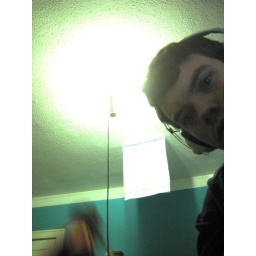
recording orange coax in my bedroom